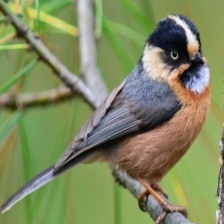
Species: CRESTED NUTHATCH
Scientific name: SITTA CAROLINENSIS